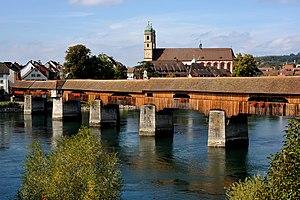
Cette liste de ponts de Suisse a pour vocation de présenter une liste de ponts remarquables de Suisse, tant par leurs caractéristiques dimensionnelles, que par leur intérêt architectural ou historique.
Cette liste de ponts d'Allemagne a pour vocation de présenter une liste des plus célèbres ponts d'Allemagne, tant par leurs caractéristiques dimensionnelles, que par leur intérêt architectural ou historique.
Cette liste présente les biens culturels d'importance nationale dans le canton d'Argovie. Cette liste correspond à l'édition 2009 de l'Inventaire Suisse des biens culturels d'importance nationale pour le canton d'Argovie. Il est trié par commune et inclus : 175 bâtiments séparés, 11 collections et 56 sites archéologiques.